Allentown station (Lehigh Valley Railroad)

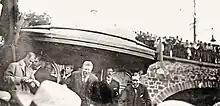
U.S. president Theodore Roosevelt arriving at Allentown station in August 1905

The Lehigh Valley Railroad opened its original line between Allentown and Easton, Pennsylvania in 1855; the first passenger train ran between the two cities on June 11. In 1890, the Lehigh Valley Railroad relocated its station to downtown Allentown, just off its main line. The station stood near the intersection of Hamilton and 4th streets, adjacent to Jordan Creek.